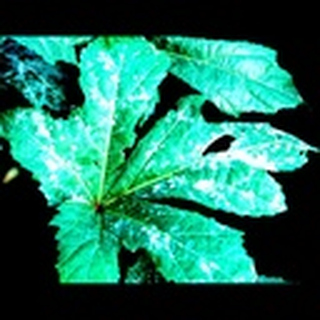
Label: cotton_powdery_mildew